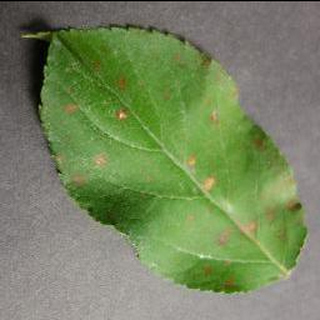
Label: apple_cedar_apple_rust